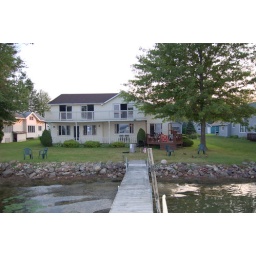
The 5 bedroom house in Ashville, NY